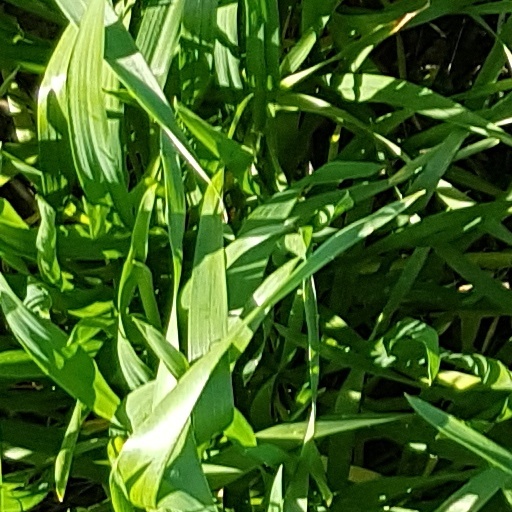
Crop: wheat